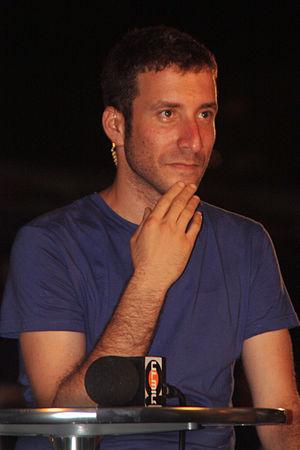
Cette liste présente les 120 membres de la 19ᵉ législature de la Knesset d'Israël au moment de leur élection le 22 janvier 2013 lors des Élections législatives israéliennes de 2013. Elle présente les élus par partis.